Hericium novae-zealandiae

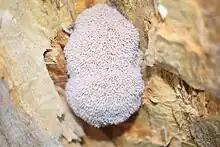
Very immature fruiting body of H. novae-zealandiae, a small solid mass packed with teeth (which will grow and become branched).

"Hericium novae-zealandiae" has a relatively large (10 cm + diameter), white fruiting body, initially described (as "Hydnum nova zealandia)" as looking somewhat like a cauliflower nearing flowering. Lacking a pileus or defined stipe, basidiomata are highly and irregularly branched. Growing from a short, corkish stem, culminating in numerous, densely arranged, fine tips. The hymenium (spore bearing surface) is located on the surface of the fine tips, there is no delineation between the stipe and the hymenium until spore maturity when tips become reddish.